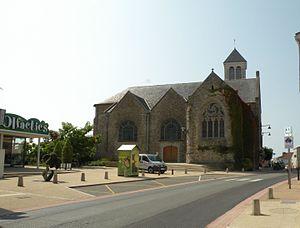
eglise de Coëx
Coëx est une commune de l'Ouest de la France, située dans le département de la Vendée en région Pays de la Loire.